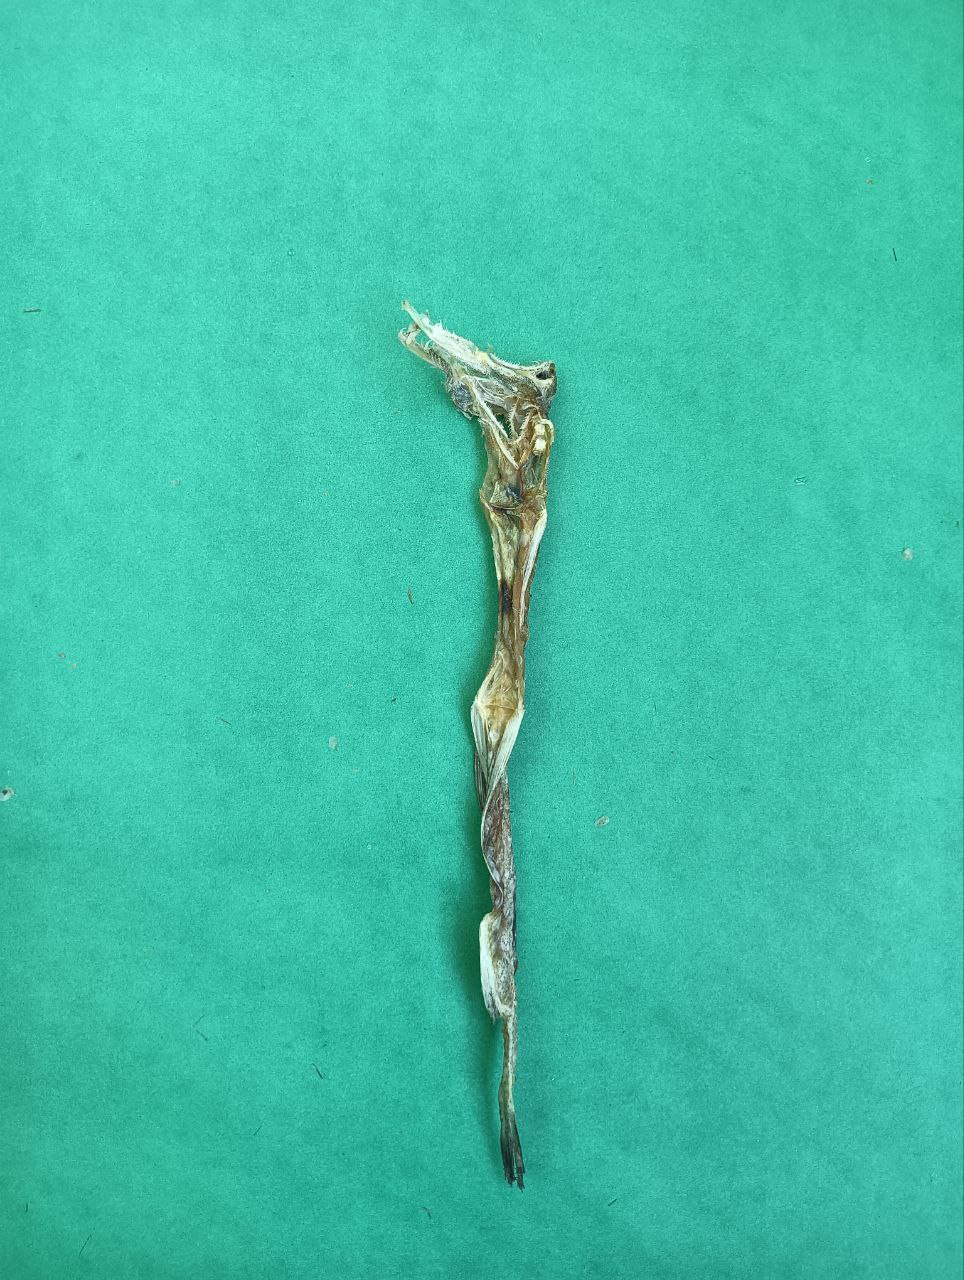
Species: Loitta